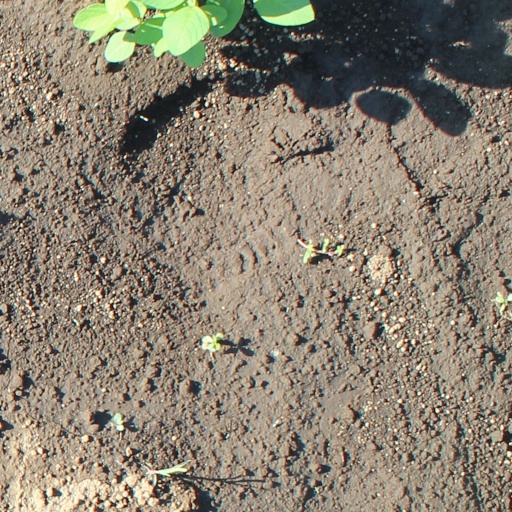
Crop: soybean